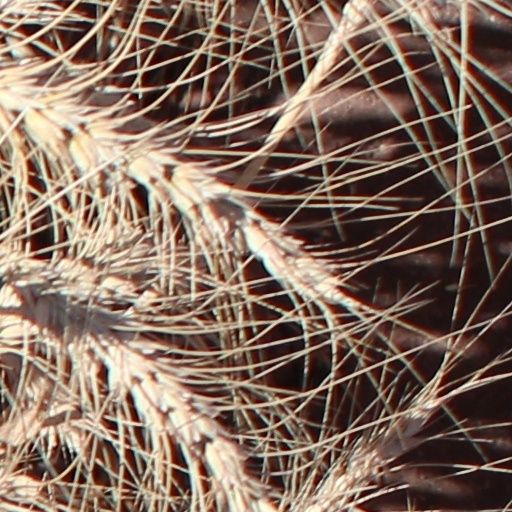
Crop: wheat